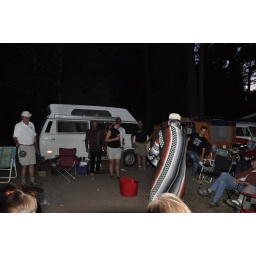
The water for cross over ....